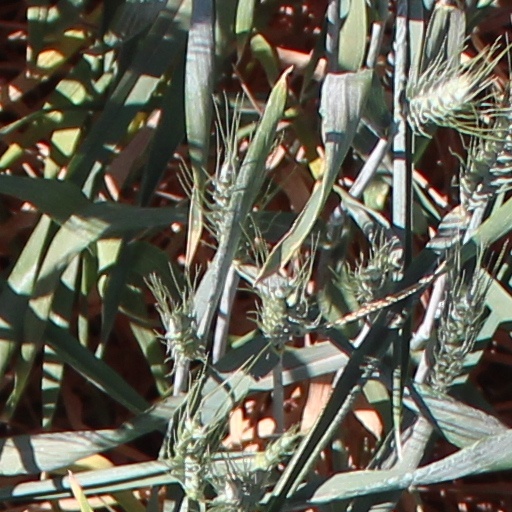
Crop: wheat